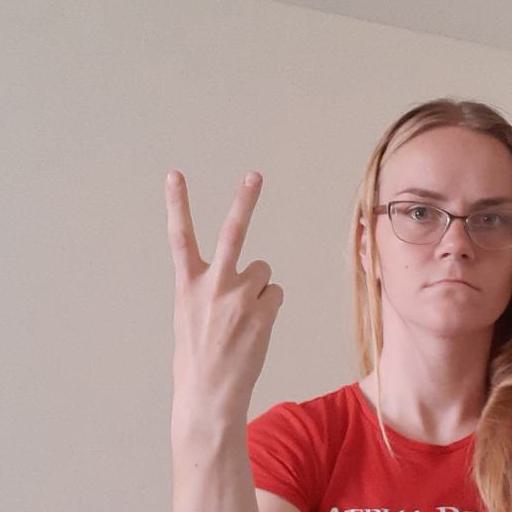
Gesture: peace_inverted